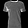
Label: T - shirt / top